Yashashri Masurkar

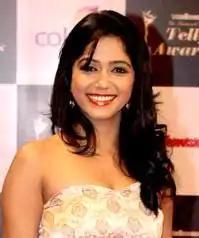
Masurkar in 2014

Yashashri Masurkar is an Indian actress and voice artist known for her work in Hindi television productions. She is best known for her aplaying the role of Kanak in Star One's drama series Rang Badalti Odhani which was her acting debut.